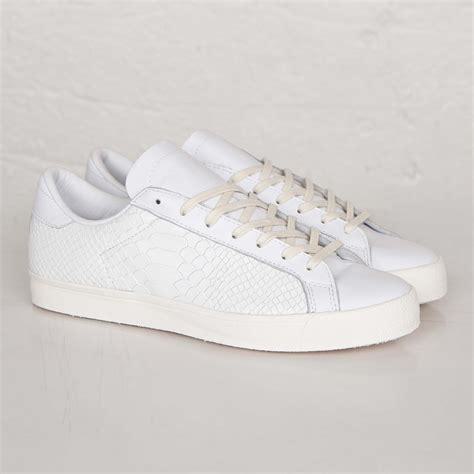
Brand: Adidas
Model: Rod Laver